Tokyo National Museum

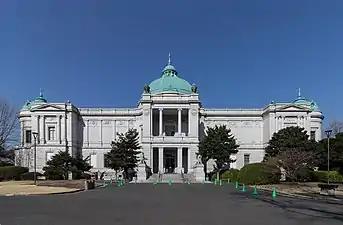
The Hyokeikan (2019)

The was opened in 1909. Its name reflects its construction in honor of the wedding of Crown Prince Yoshihito and Sadako Kujo (later Emperor Taisho and Empress Teimei) on 10 May 1900. As an example of the Western-influenced architecture of the late Meiji Era, it was designated an Important Cultural Property in 1978. It is closed to the public except during special exhibitions.